Video Olympics

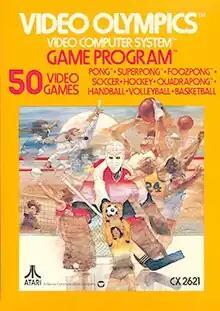
Box art by Cliff Spohn

Video Olympics is a sports video game programmed by Joe Decuir for the Atari 2600. It is one of the nine 2600 launch titles Atari, Inc. published when the 2600 system was released in September 1977. The cartridge is a collection of games from Atari's popular arcade "Pong" series. A similar collection in arcade machine form called "Tournament Table" was published by Atari in 1978.